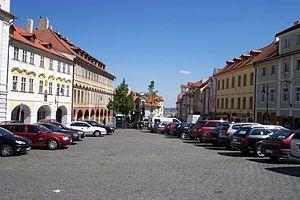
Pohořelec est une ancienne colonie et un quartier, maintenant une rue et un espace public à Prague, à la limite ouest du district de Hradčany à Prague 1, près de Strahov, non loin de Prague 6 et de Břevnov.